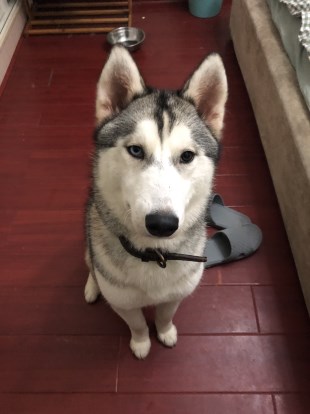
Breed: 1160-n000003-Siberian_husky